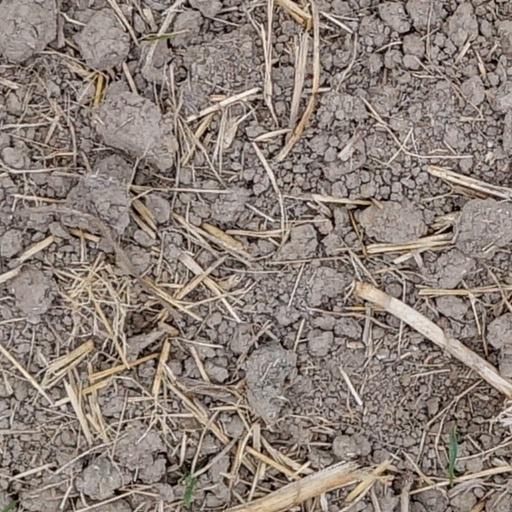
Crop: wheat